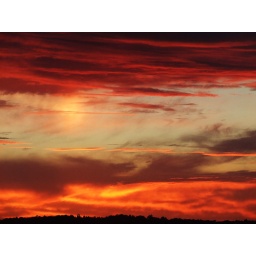
from my bedroom window (: I get such a lovely night view in the summer